Dov Sadan

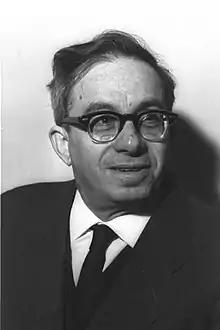
Sadan in 1966

Dov Sadan (21 February 1902 – 14 October 1989) was an Israeli literary critic and politician who served as a member of the Knesset for the Alignment between 1965 and 1968.